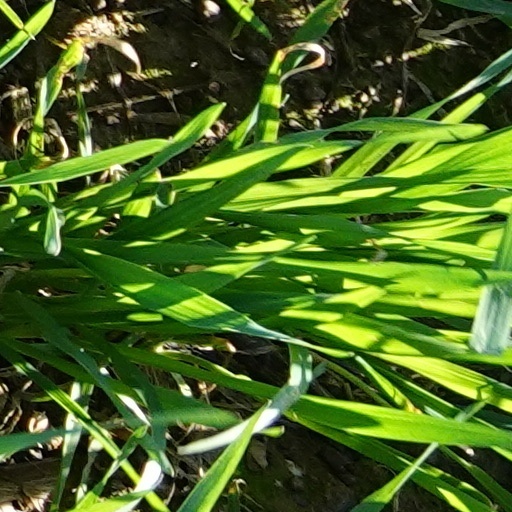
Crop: wheat